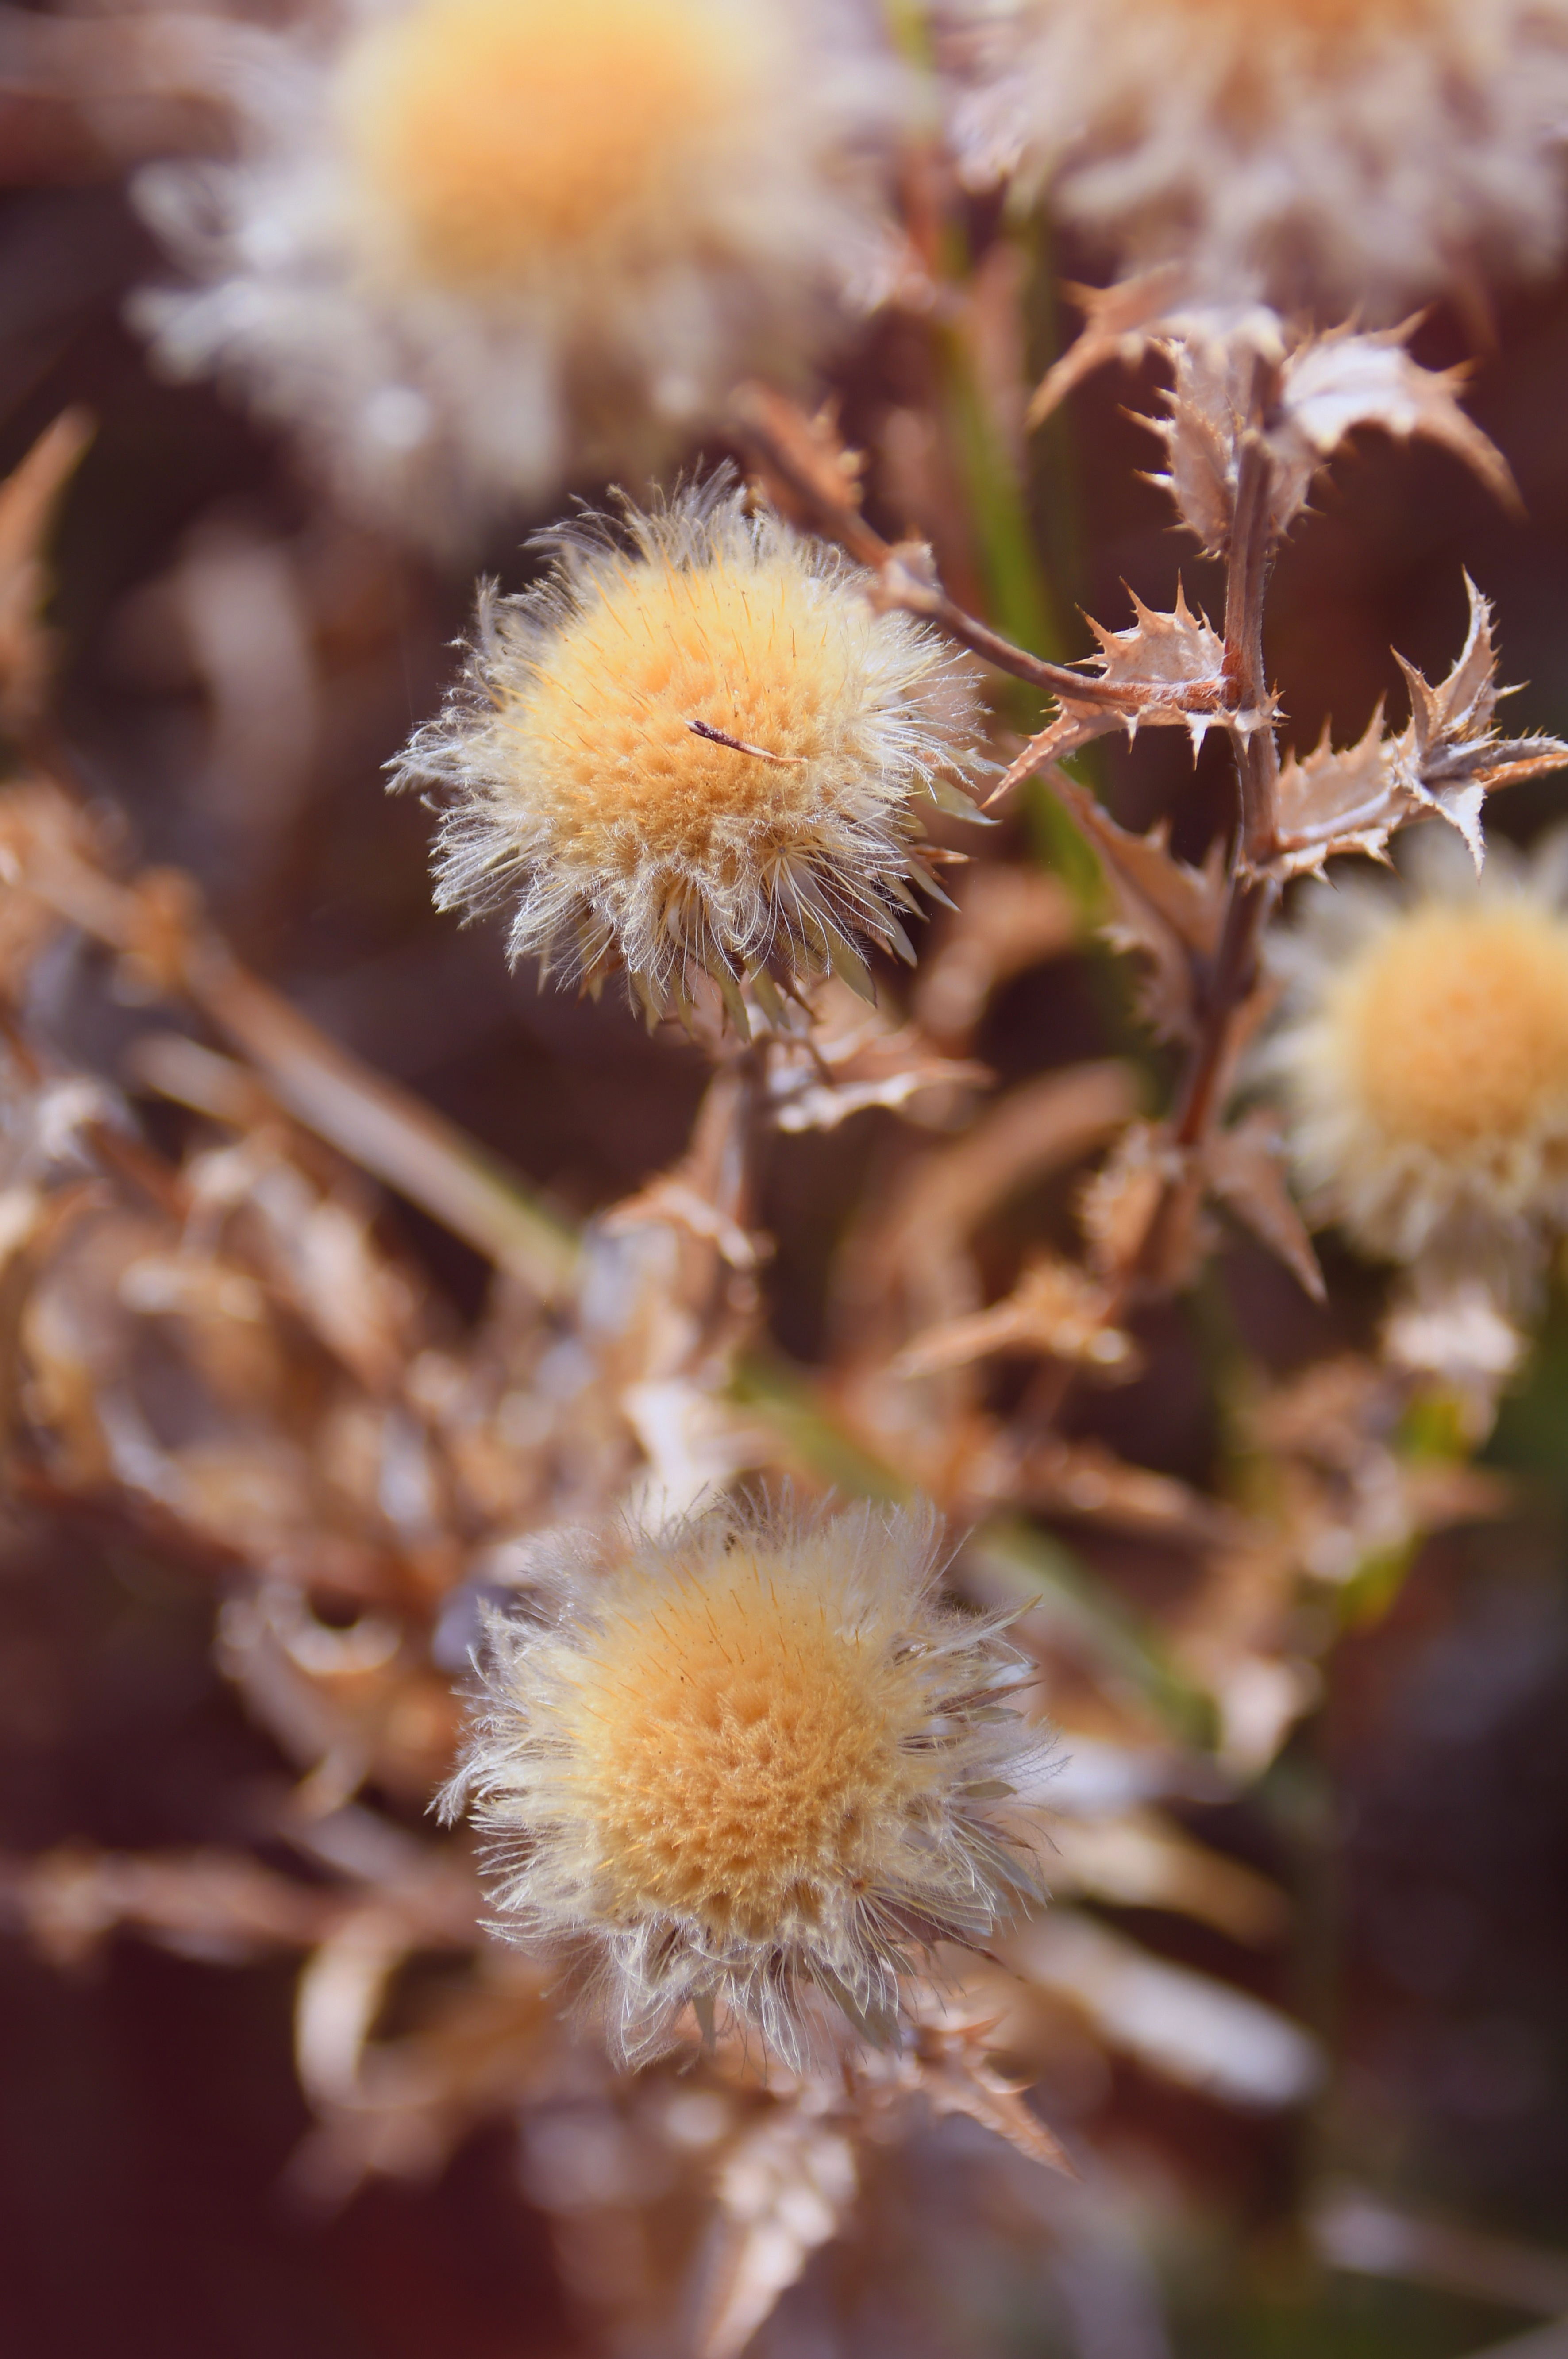
flowers, dry, flower, dried, autumn, isolated, background, plant, white, dead, nature, top, table, wood, natural, burdock, beauty, fall, season, herb, bouquet, wooden, beautiful, design, space, flora, spring, wildflower, thorns spines and prickles, pollen, plant stem